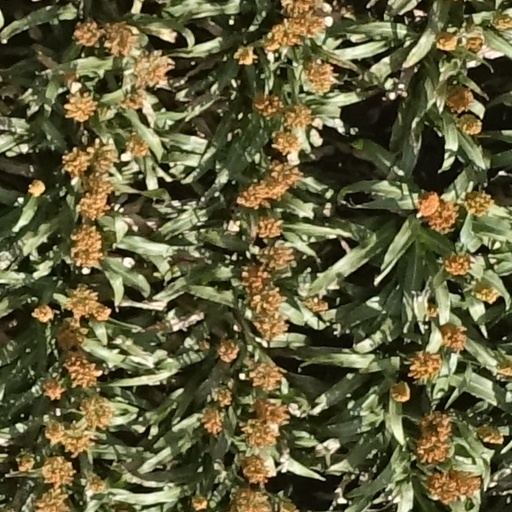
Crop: sorghum